Mars Exploration Rover

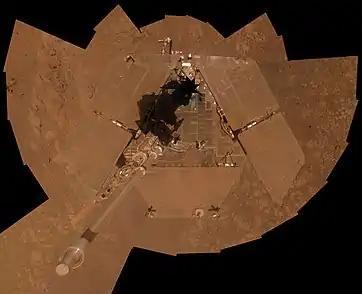
Self-portrait of "Opportunity" near Endeavour Crater on the surface of Mars (January 6, 2014).

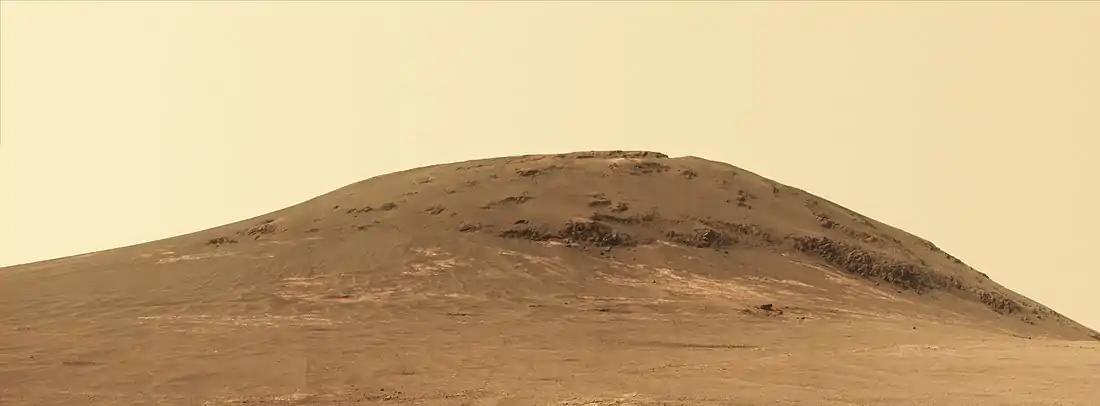
Cape Tribulation southern end, as seen in 2017 by "Opportunity" rover

The "Opportunity" rover landed in a small crater, dubbed "Eagle", on the flat plains of Meridiani. The plains of the landing site were characterized by the presence of a large number of small spherules, spherical concretions that were tagged "blueberries" by the science team, which were found both loose on the surface, and also embedded in the rock. These proved to have a high concentration of the mineral hematite, and showed the signature of being formed in an aqueous environment. The layered bedrock revealed in the crater walls showed signs of being sedimentary in nature, and compositional and microscopic-imagery analysis showed this to be primarily with composition of Jarosite, a ferrous sulfate mineral that is characteristically an evaporite that is the residue from the evaporation of a salty pond or sea.